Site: brandenburg
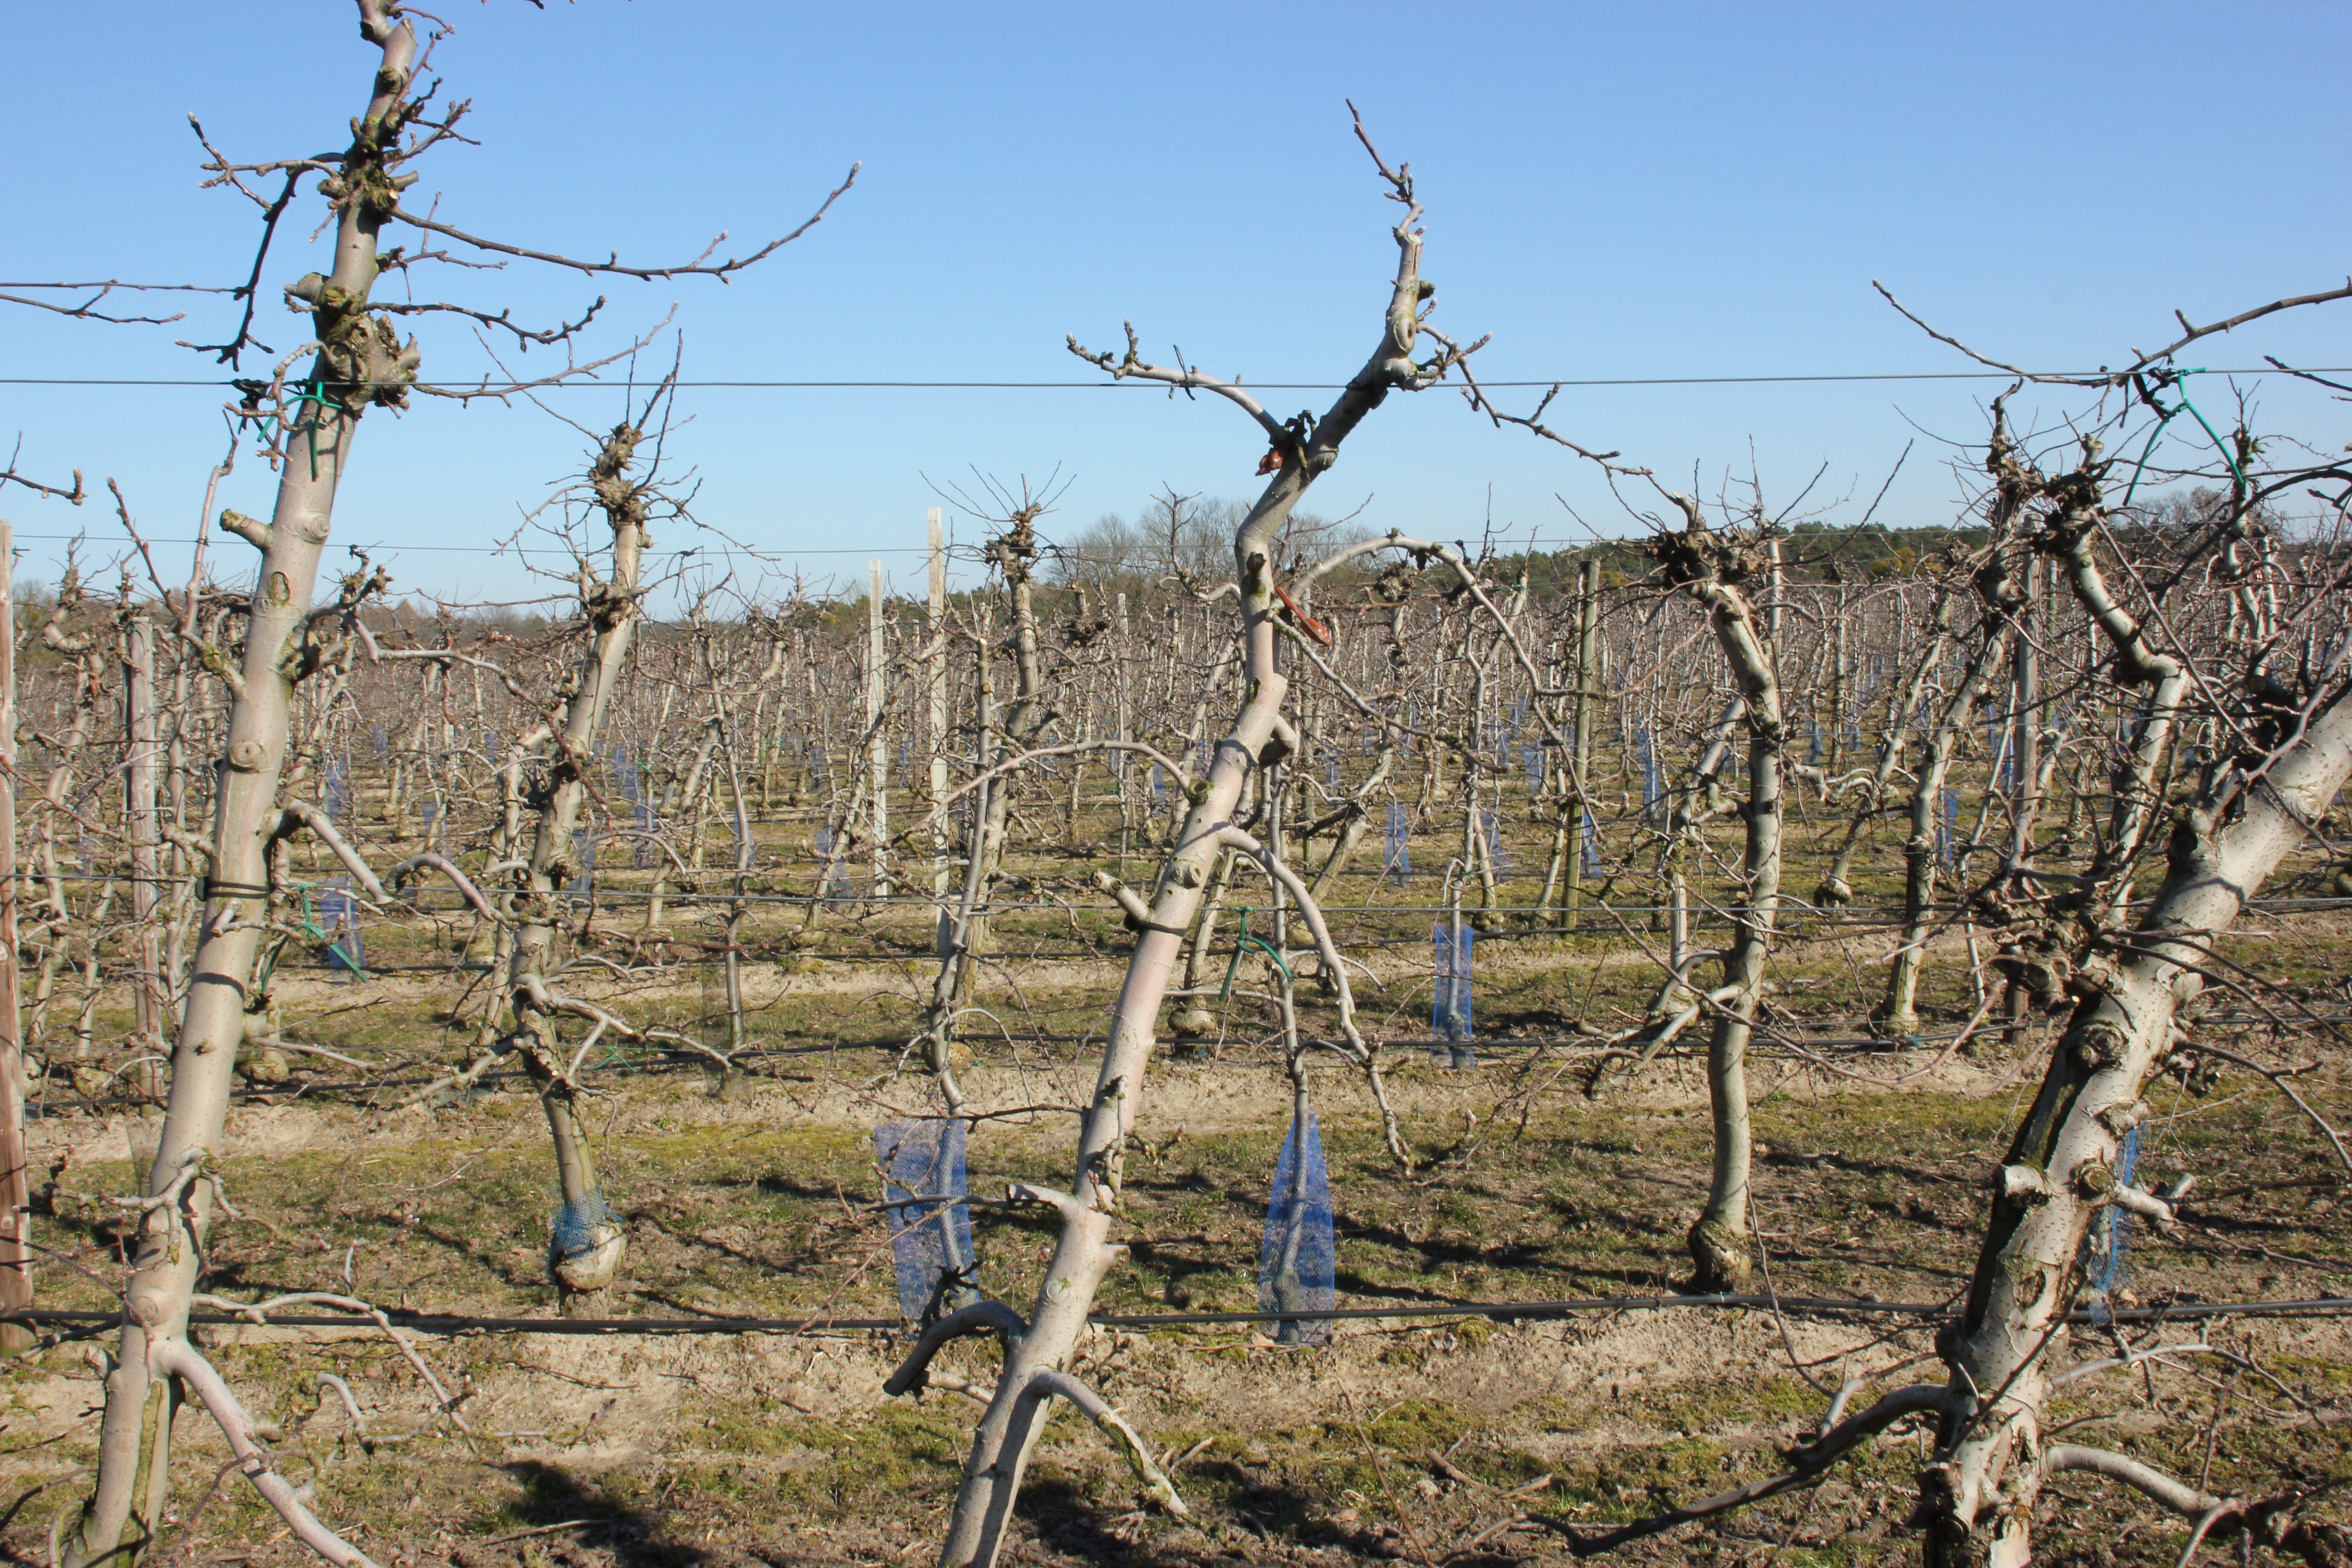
Growth stage (BBCH 03): Bud development